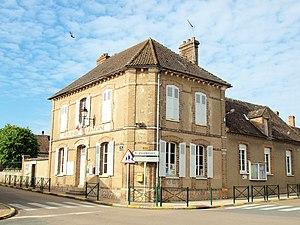
Mairie de Saint-Sérotin (Yonne, France)